Ray Wallace (mayor)

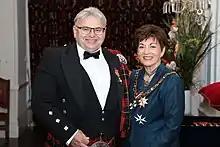
Wallace (left), after his investiture as an Officer of the New Zealand Order of Merit by the governor-general, Dame Patsy Reddy, at Government House, Wellington, on 6 May 2021

In the 2021 New Year Honours, Wallace was appointed an Officer of the New Zealand Order of Merit, for services to local government and the community.